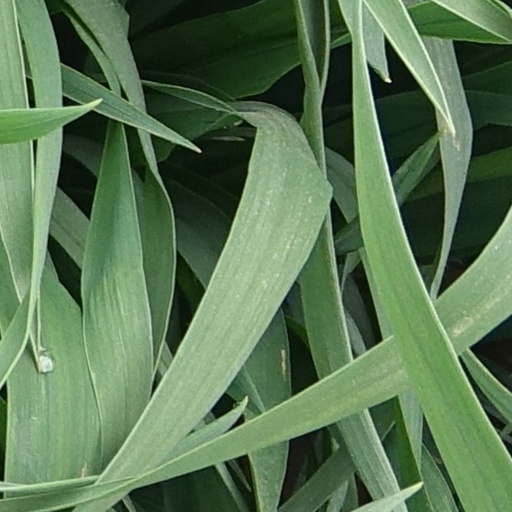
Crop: wheat